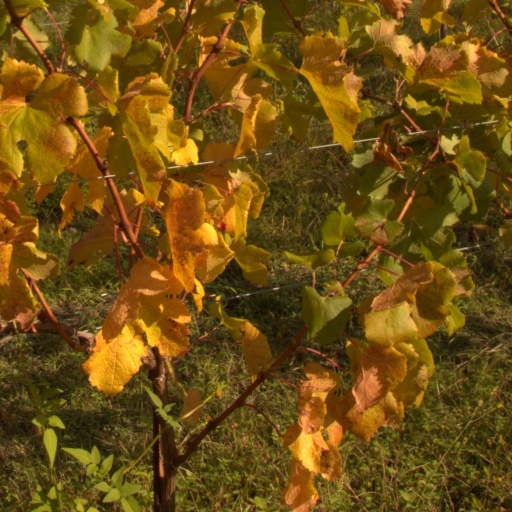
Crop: grape